Regulation of pesticides in the European Union

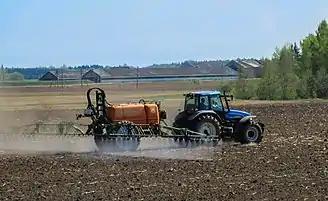

A pesticide, also called Plant Protection Product (PPP), which is a term used in regulatory documents, consists of several different components. The active ingredient in a pesticide is called “active substance” and these active substances either consist of chemicals or micro-organisms. The aims of these active substances are to specifically take action against organisms that are harmful to plants (Art. 2(2), Regulation (EC) No 1107/2009). In other words, active substances are the active components against pests and plant diseases.